Skeoch

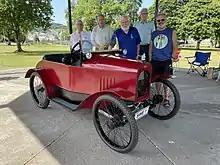
Skeoch Scottish Cyclecar replica constructed by Dalbeattie Men's Shed at the reveal weekend in Dalbeattie 18 July 2021

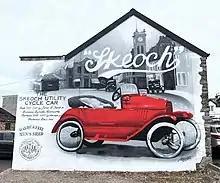
Skeoch Scottish Cyclecar memorial wall art at factory site in Dalbeattie

The Skeoch was a Scottish cyclecar manufactured in 1921 by Skeoch Utility Car Company in Dalbeattie, Kirkudbrightshire. It was powered by a 348 cc single-cylinder Precision engine and was fitted with a two-speed Burman gearbox with chain for its final-drive.